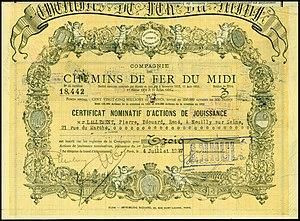
La Compagnie des chemins de fer du Midi et du Canal latéral à la Garonne est l'une des anciennes grandes compagnies privées de chemin de fer française. Son réseau desservait la partie du sud-ouest de la France comprise entre la Garonne et les Pyrénées. À l'époque, le territoire français était partagé entre six grandes compagnies ferroviaires, la Compagnie du Midi étant la seule n'ayant pas d'accès direct à la capitale.